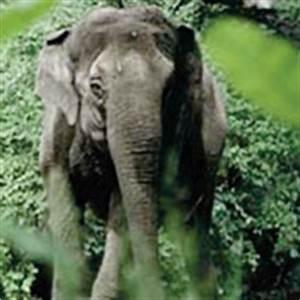
Label: elephant